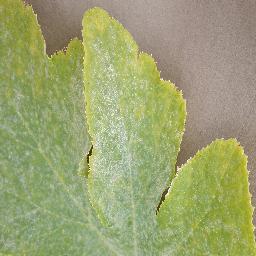
Label: Squash___Powdery_mildew